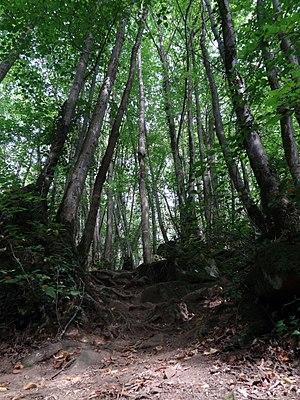
Le Sentier des gorges à la Roche d'Oëtre
La Roche d'Oëtre est située en plein cœur de la Suisse normande, sur la commune de Saint-Philbert-sur-Orne, non loin de la limite départementale du Calvados et de l'Orne, presque à égale distance de Thury-Harcourt et d'Écouché. C'est un des rares belvédères naturels de l’Ouest de la France, classé Espace naturel sensible.